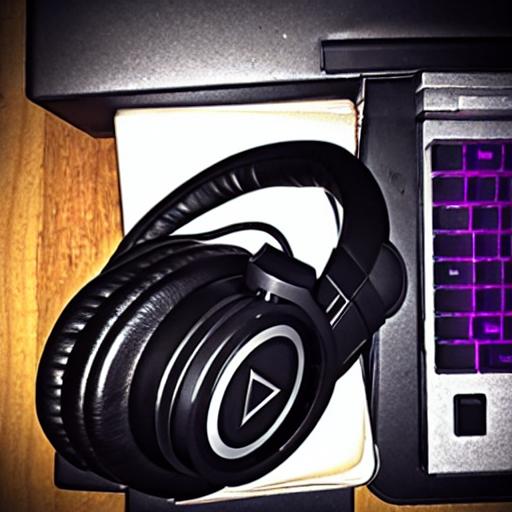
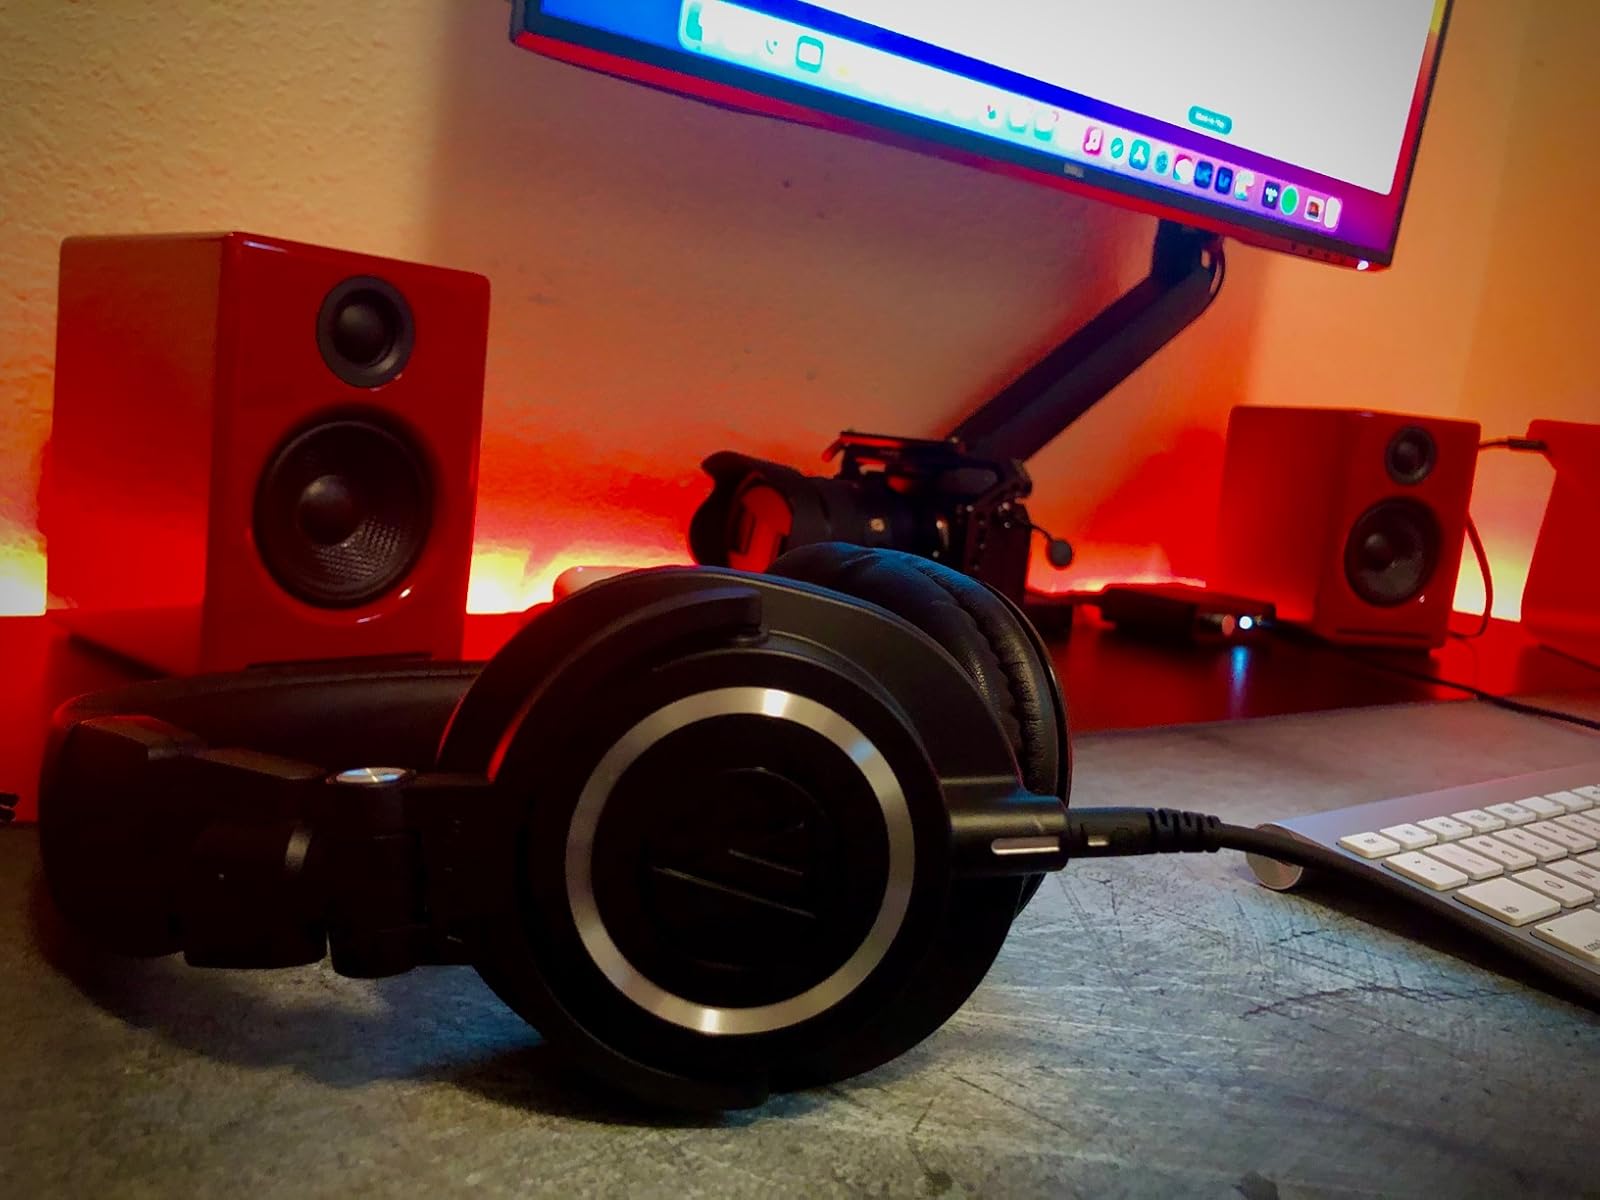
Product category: headphones
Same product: no